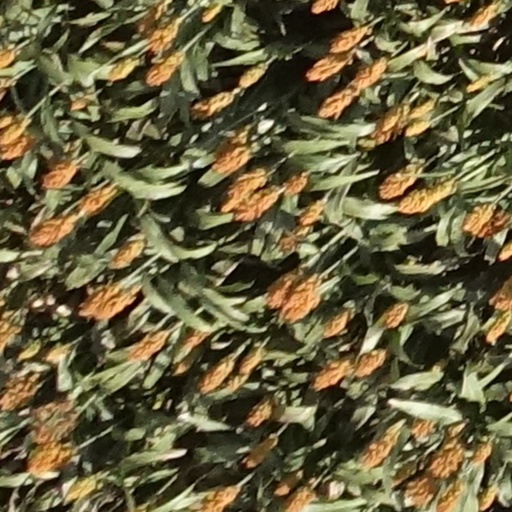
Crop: sorghum